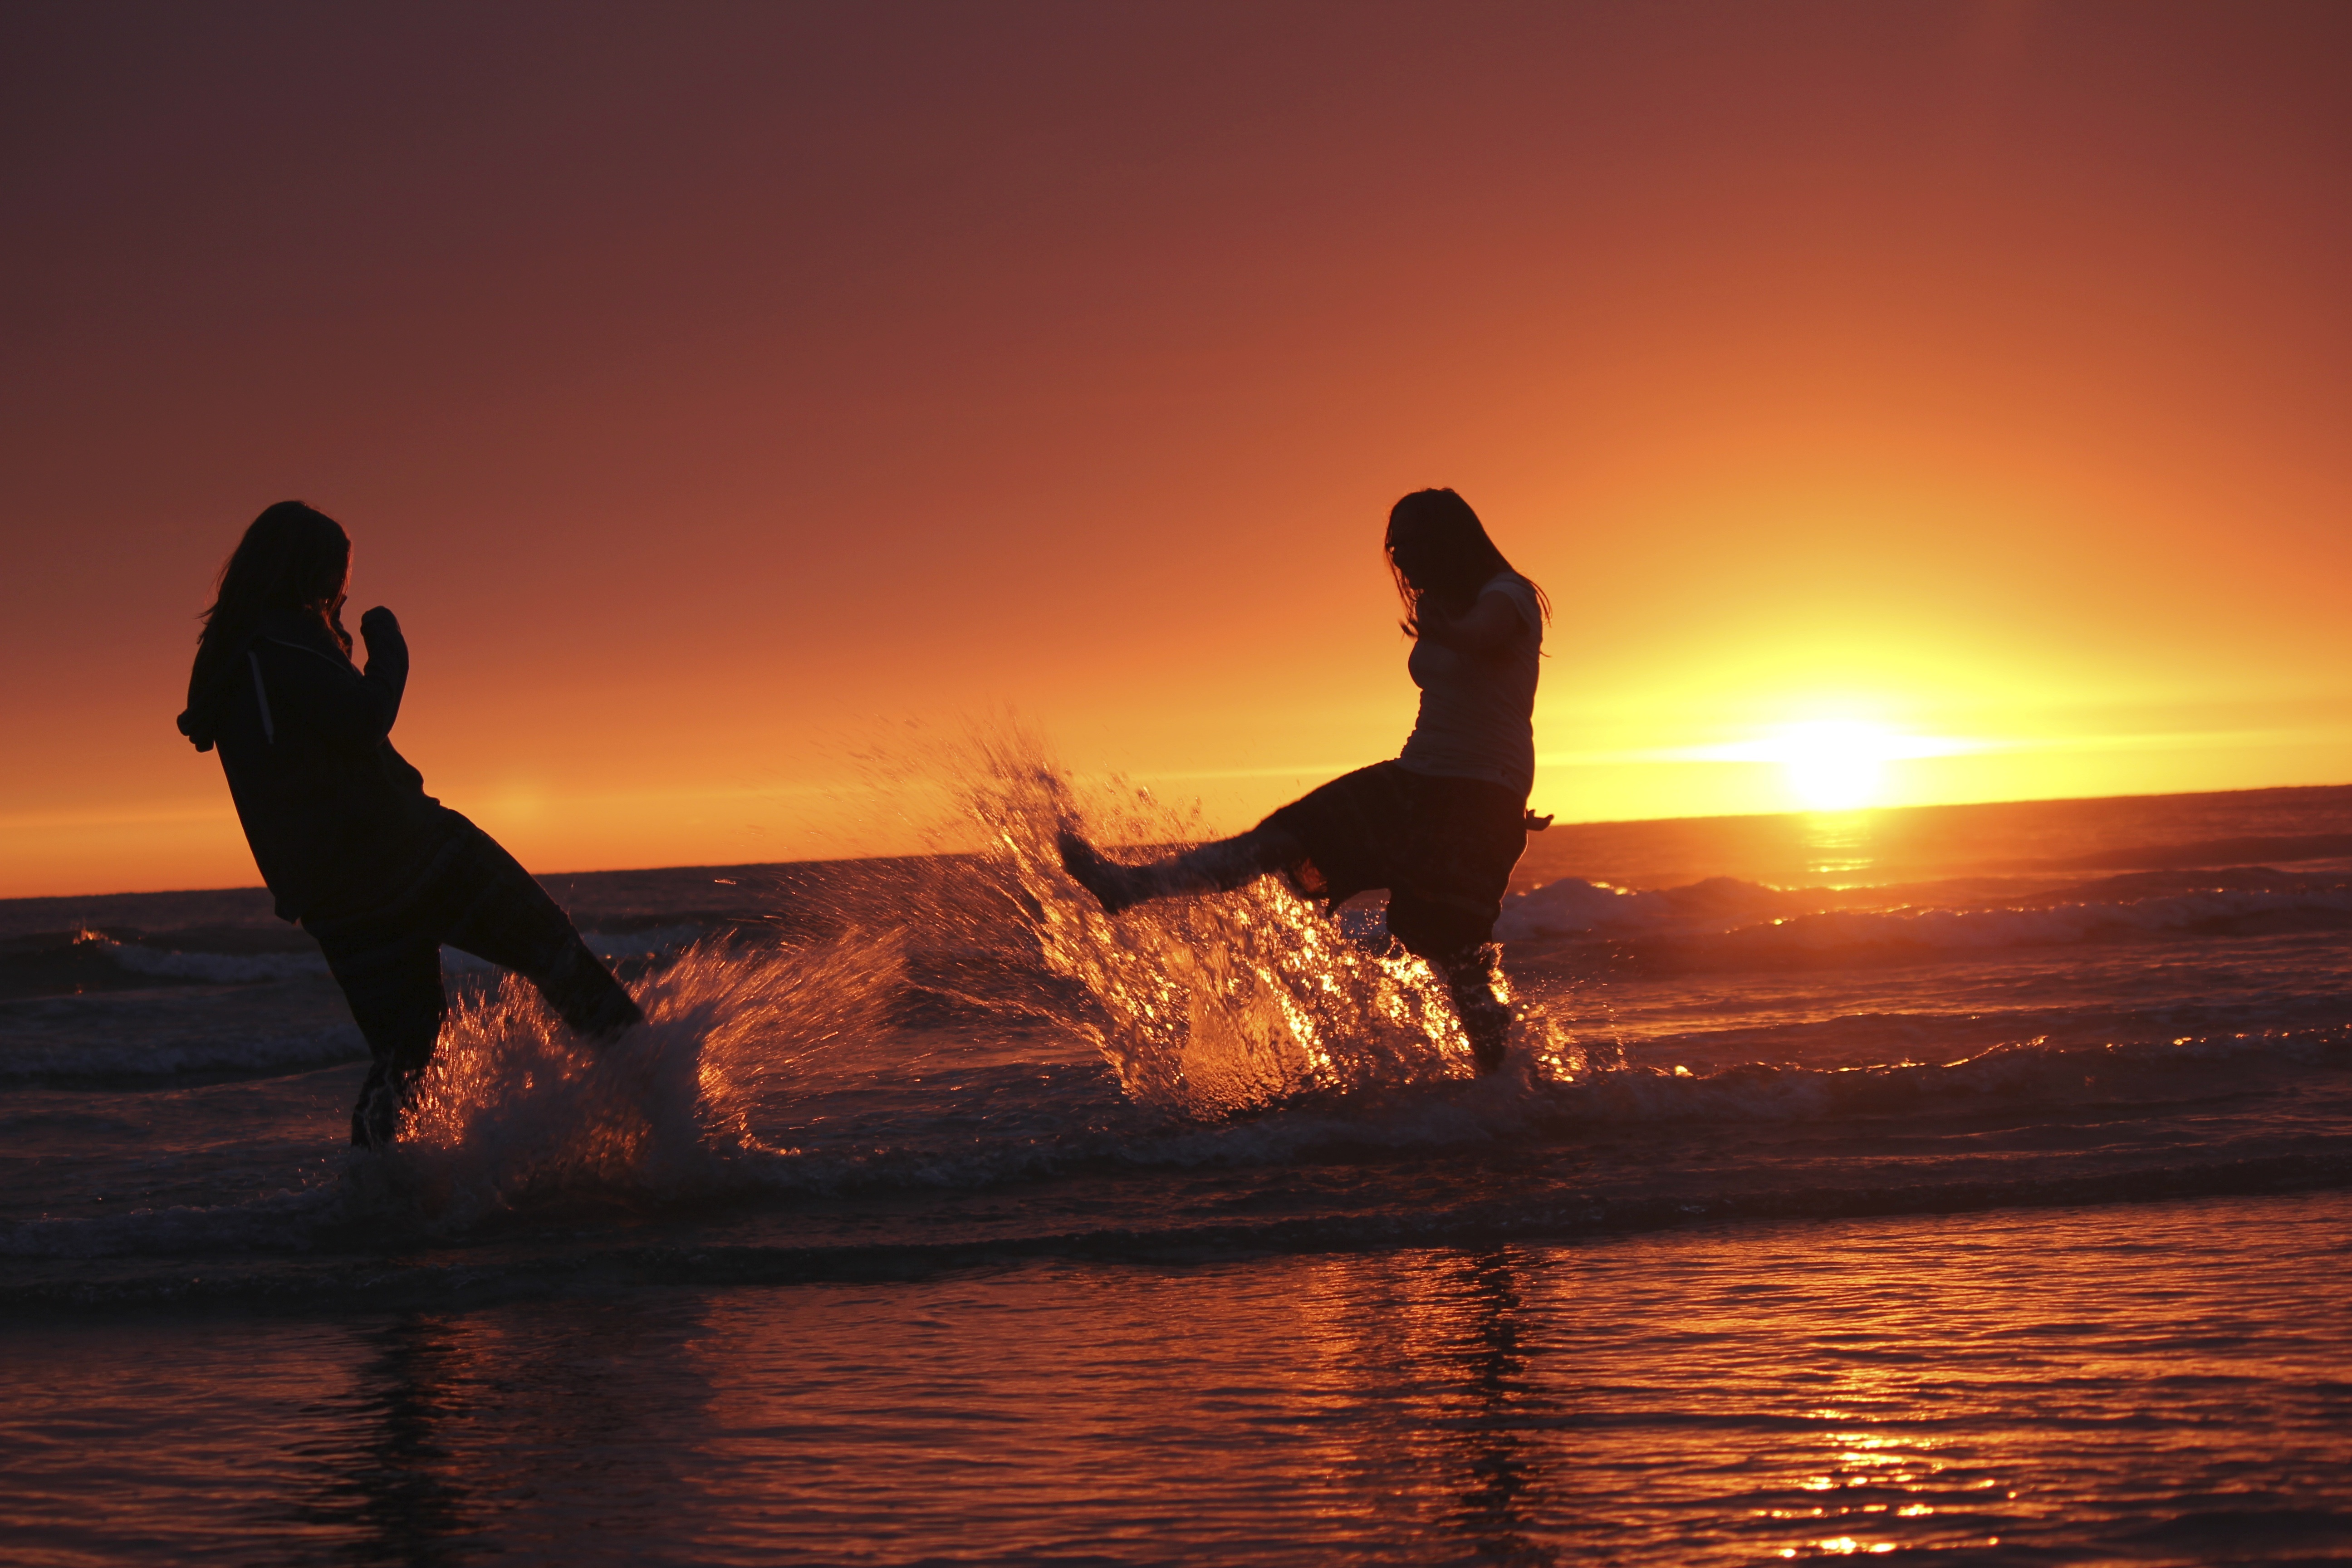
beach, sea, water, ocean, horizon, silhouette, woman, sunrise, sunset, morning, dusk, swim, evening, holiday, friends, happy, inject, water battle